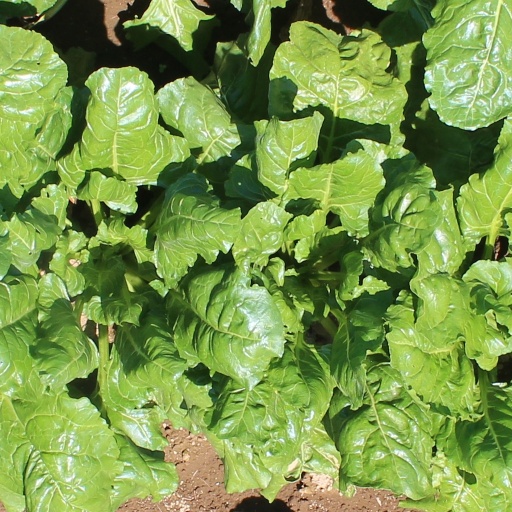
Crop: sugar beet